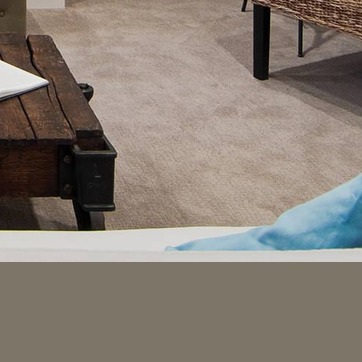
Material: carpet